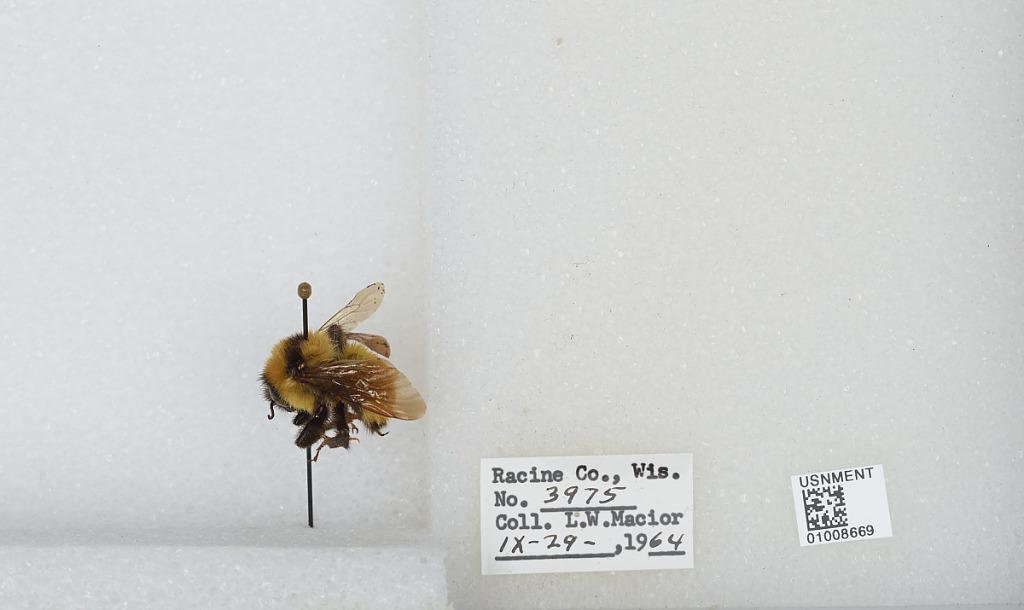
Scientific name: Bombus (Fervidobombus) fervidus fervidus (Fabricius)
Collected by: L. Macior
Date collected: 1964-9-29
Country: United States
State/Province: Wisconsin
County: Racine
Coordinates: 42.78, -87.76